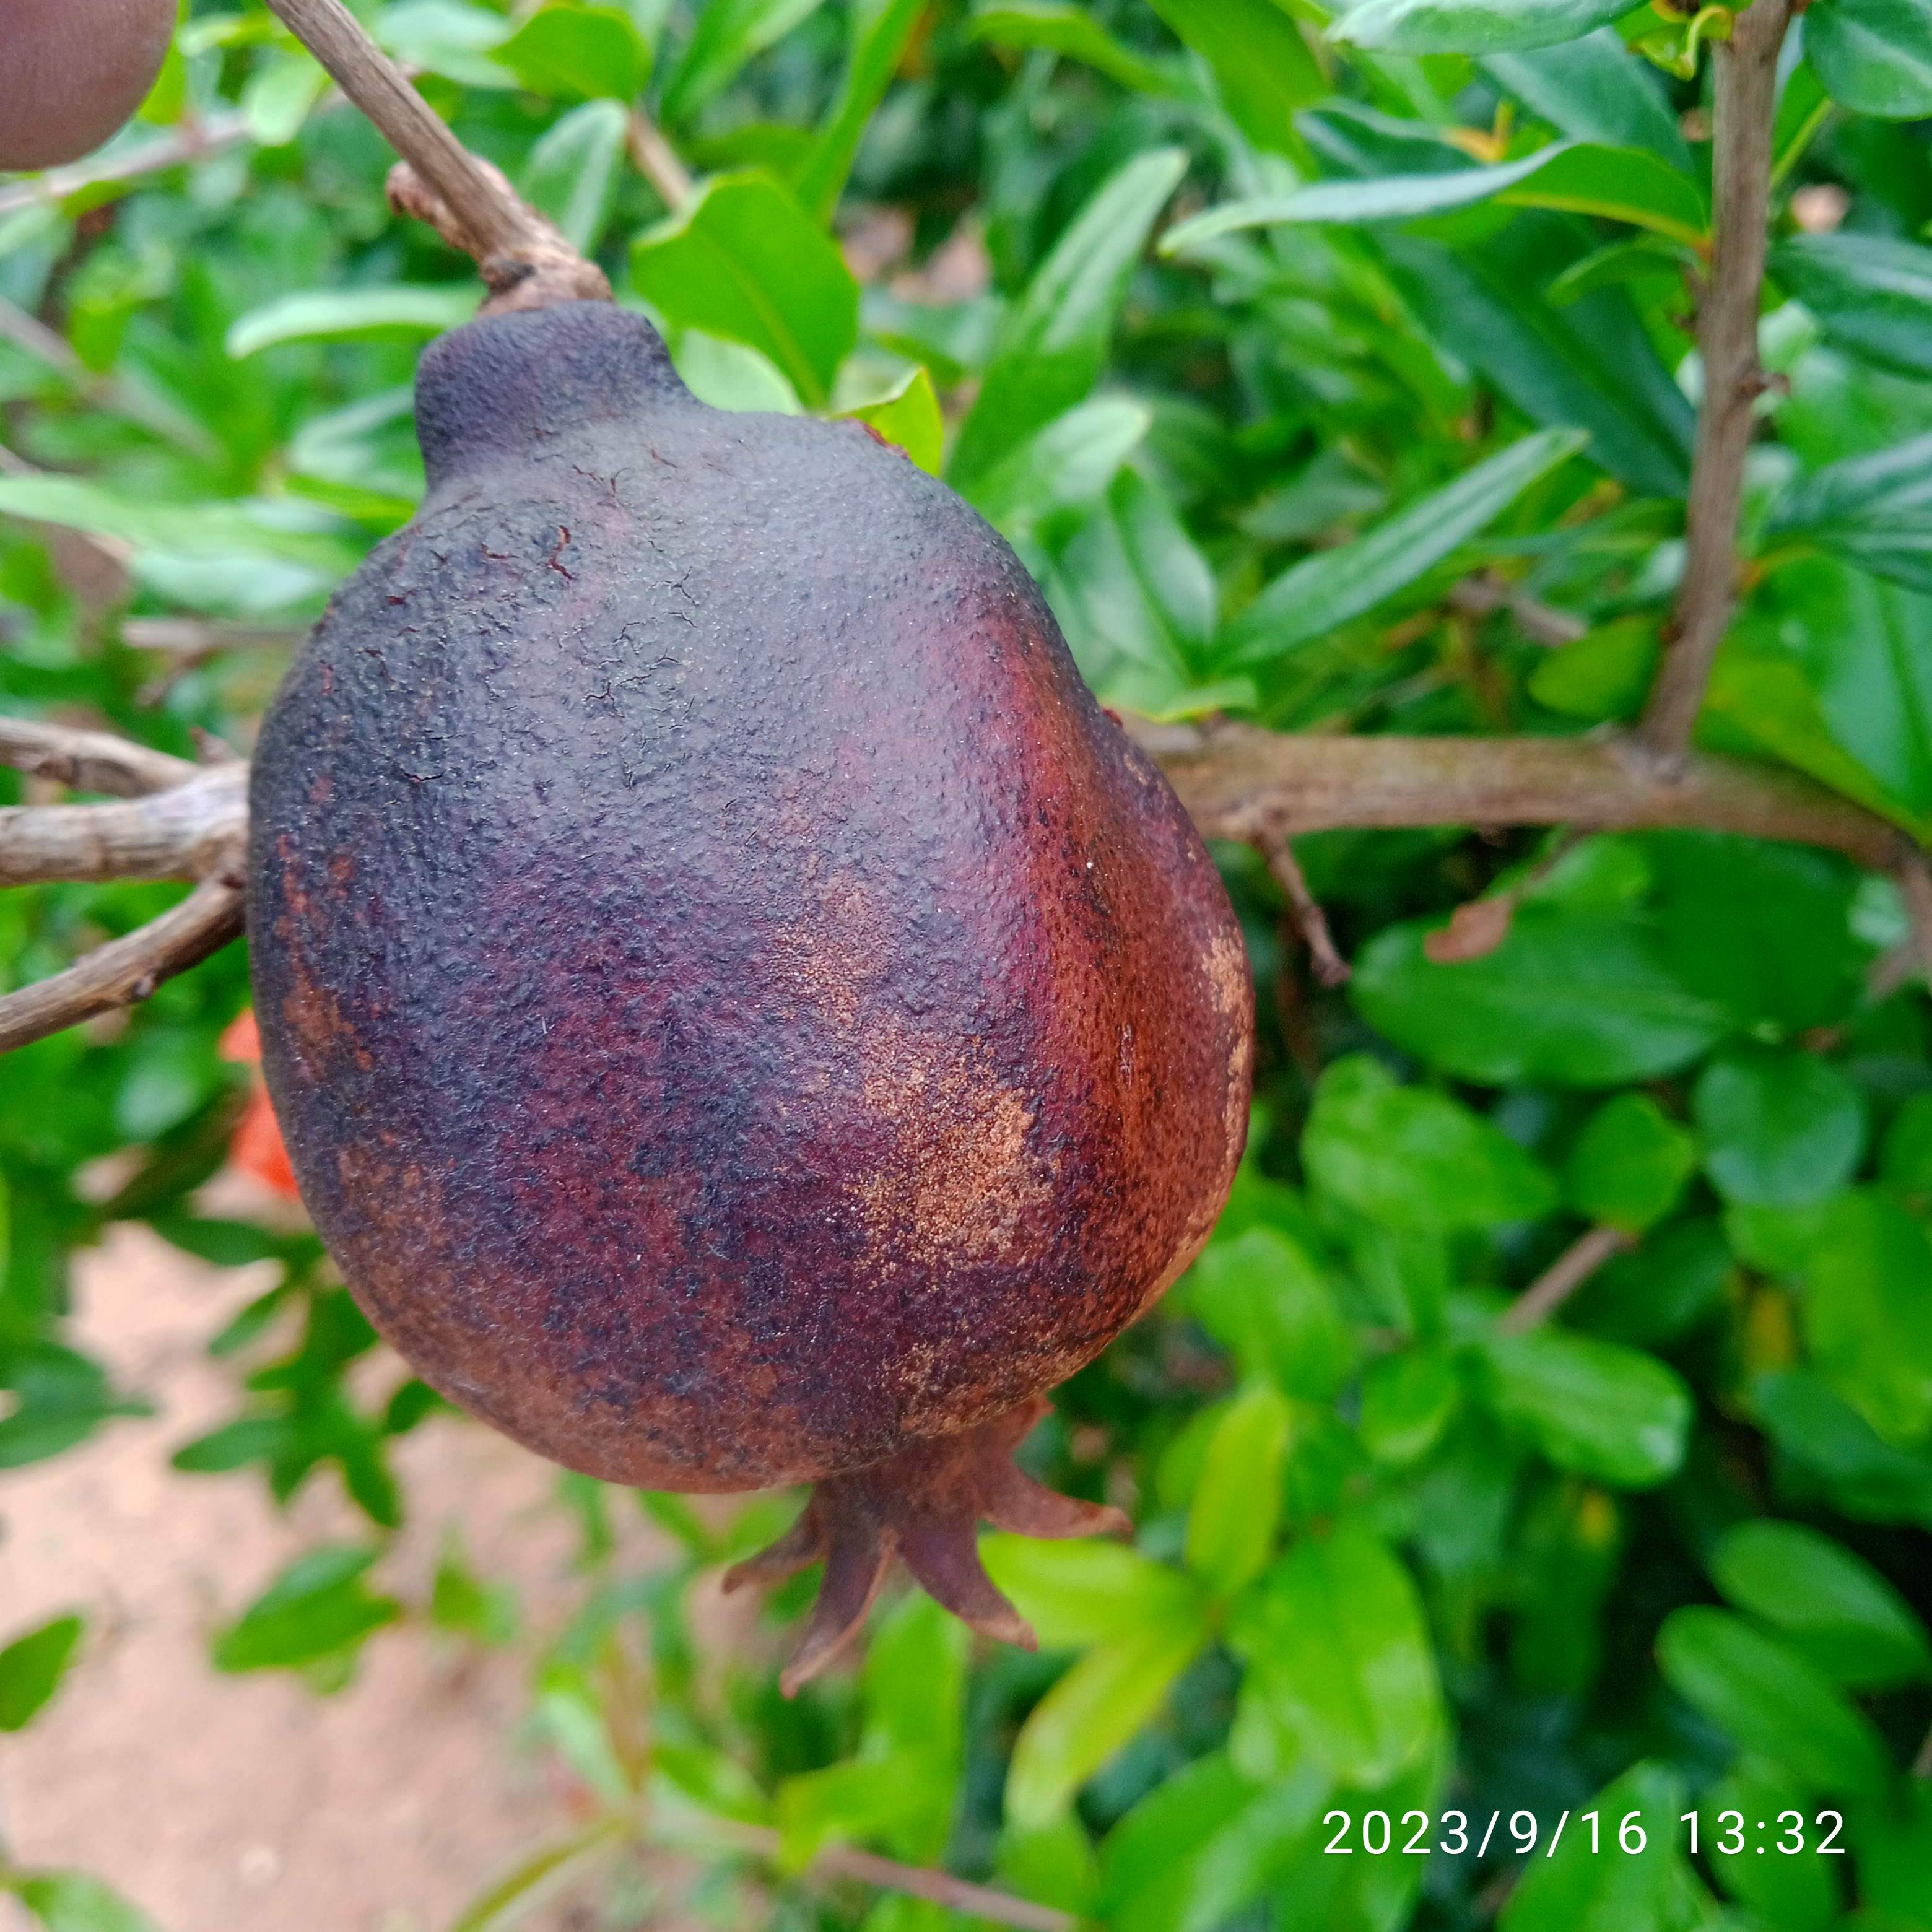
Label: Alternaria